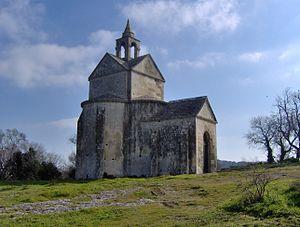
L'art roman provençal présente comme particularité d'être fortement influencé par l'antiquité romaine par le biais des nombreux vestiges romains subsistant en Provence. Par contre, l'influence du style roman lombard y est très limitée, au contraire de l'art roman languedocien voisin.